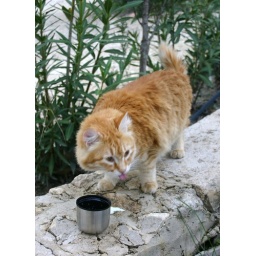
The nosey cat in the middle of drinking a cup of milk.